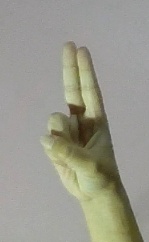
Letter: taa